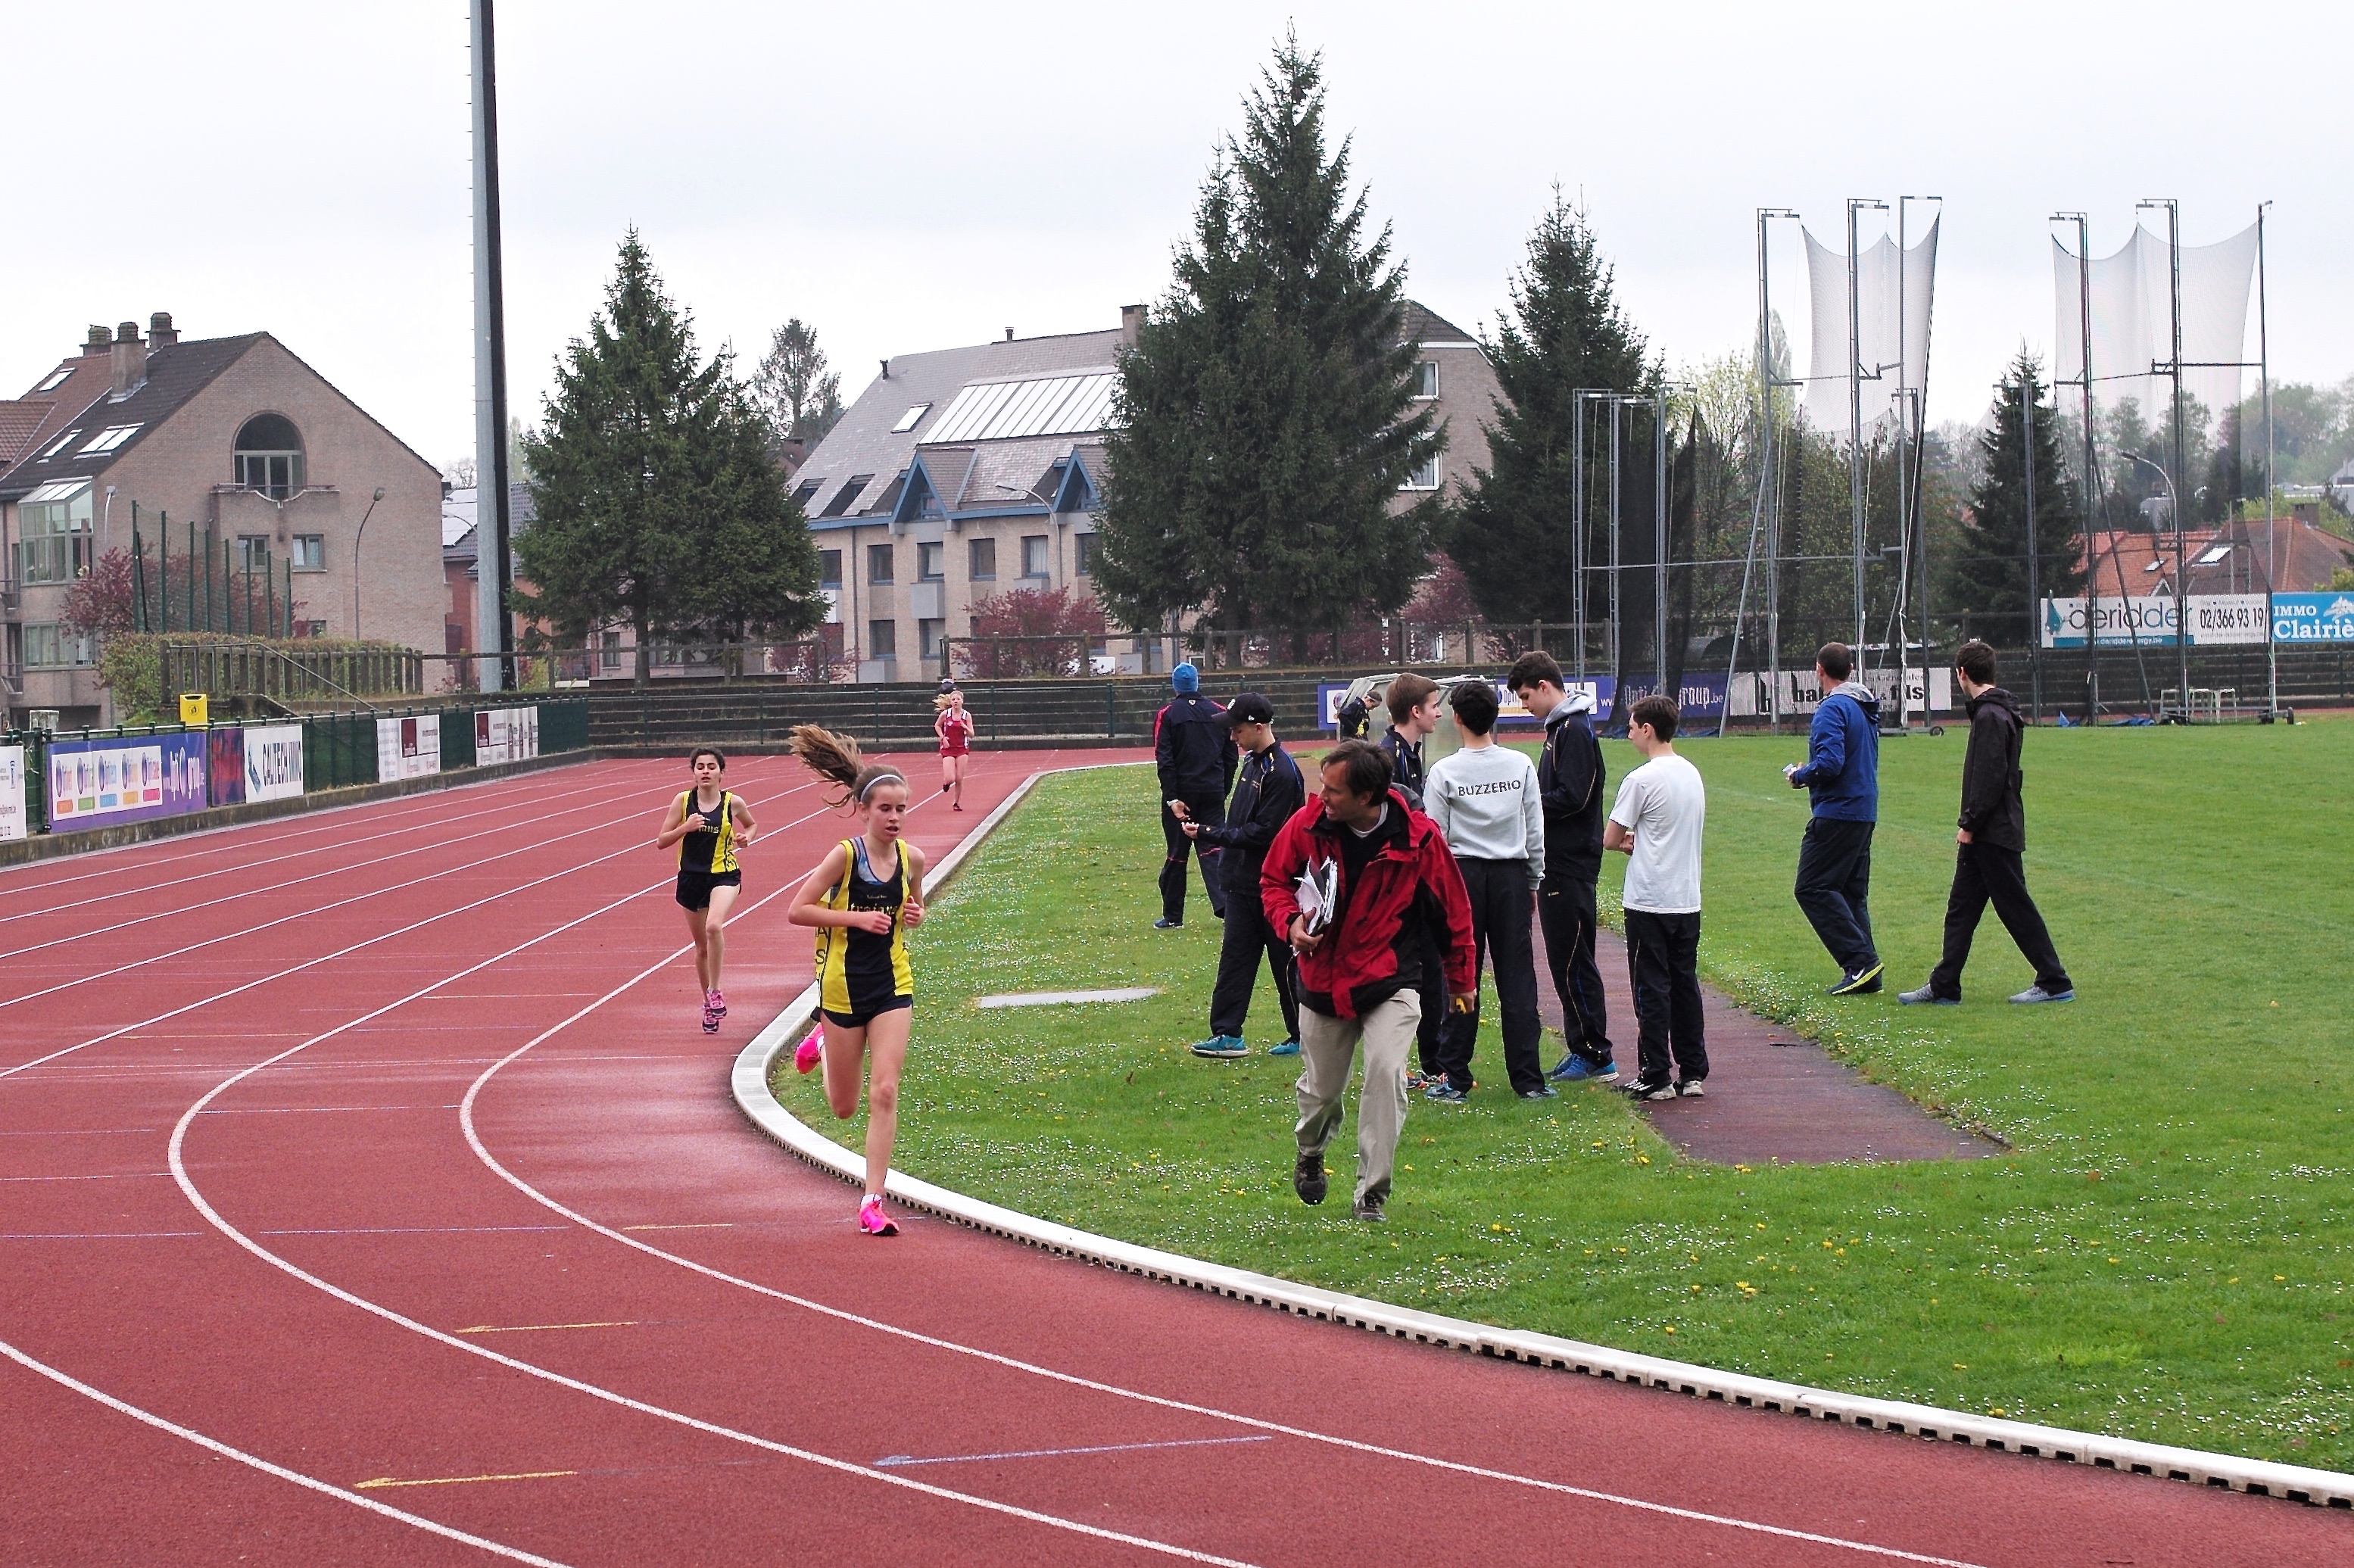
structure, track, run, runner, ash, stadium, belgium, race, competition, holland, hague, netherlands, international, girls, m, american, sports, boys, 50, school, runners, race track, junior, leica, 240, summilux, varsity, athletics, meet, waterloo, sprint, stjohns, sport venue, human action, track and field athletics